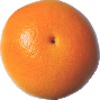
Label: pink_grapefruit